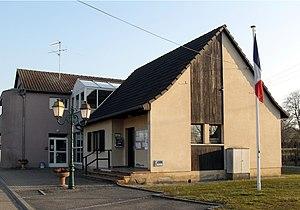
La mairie d'Heiwiller
Heiwiller est une commune française située dans le département du Haut-Rhin, en région Grand Est, en Alsace plutot.